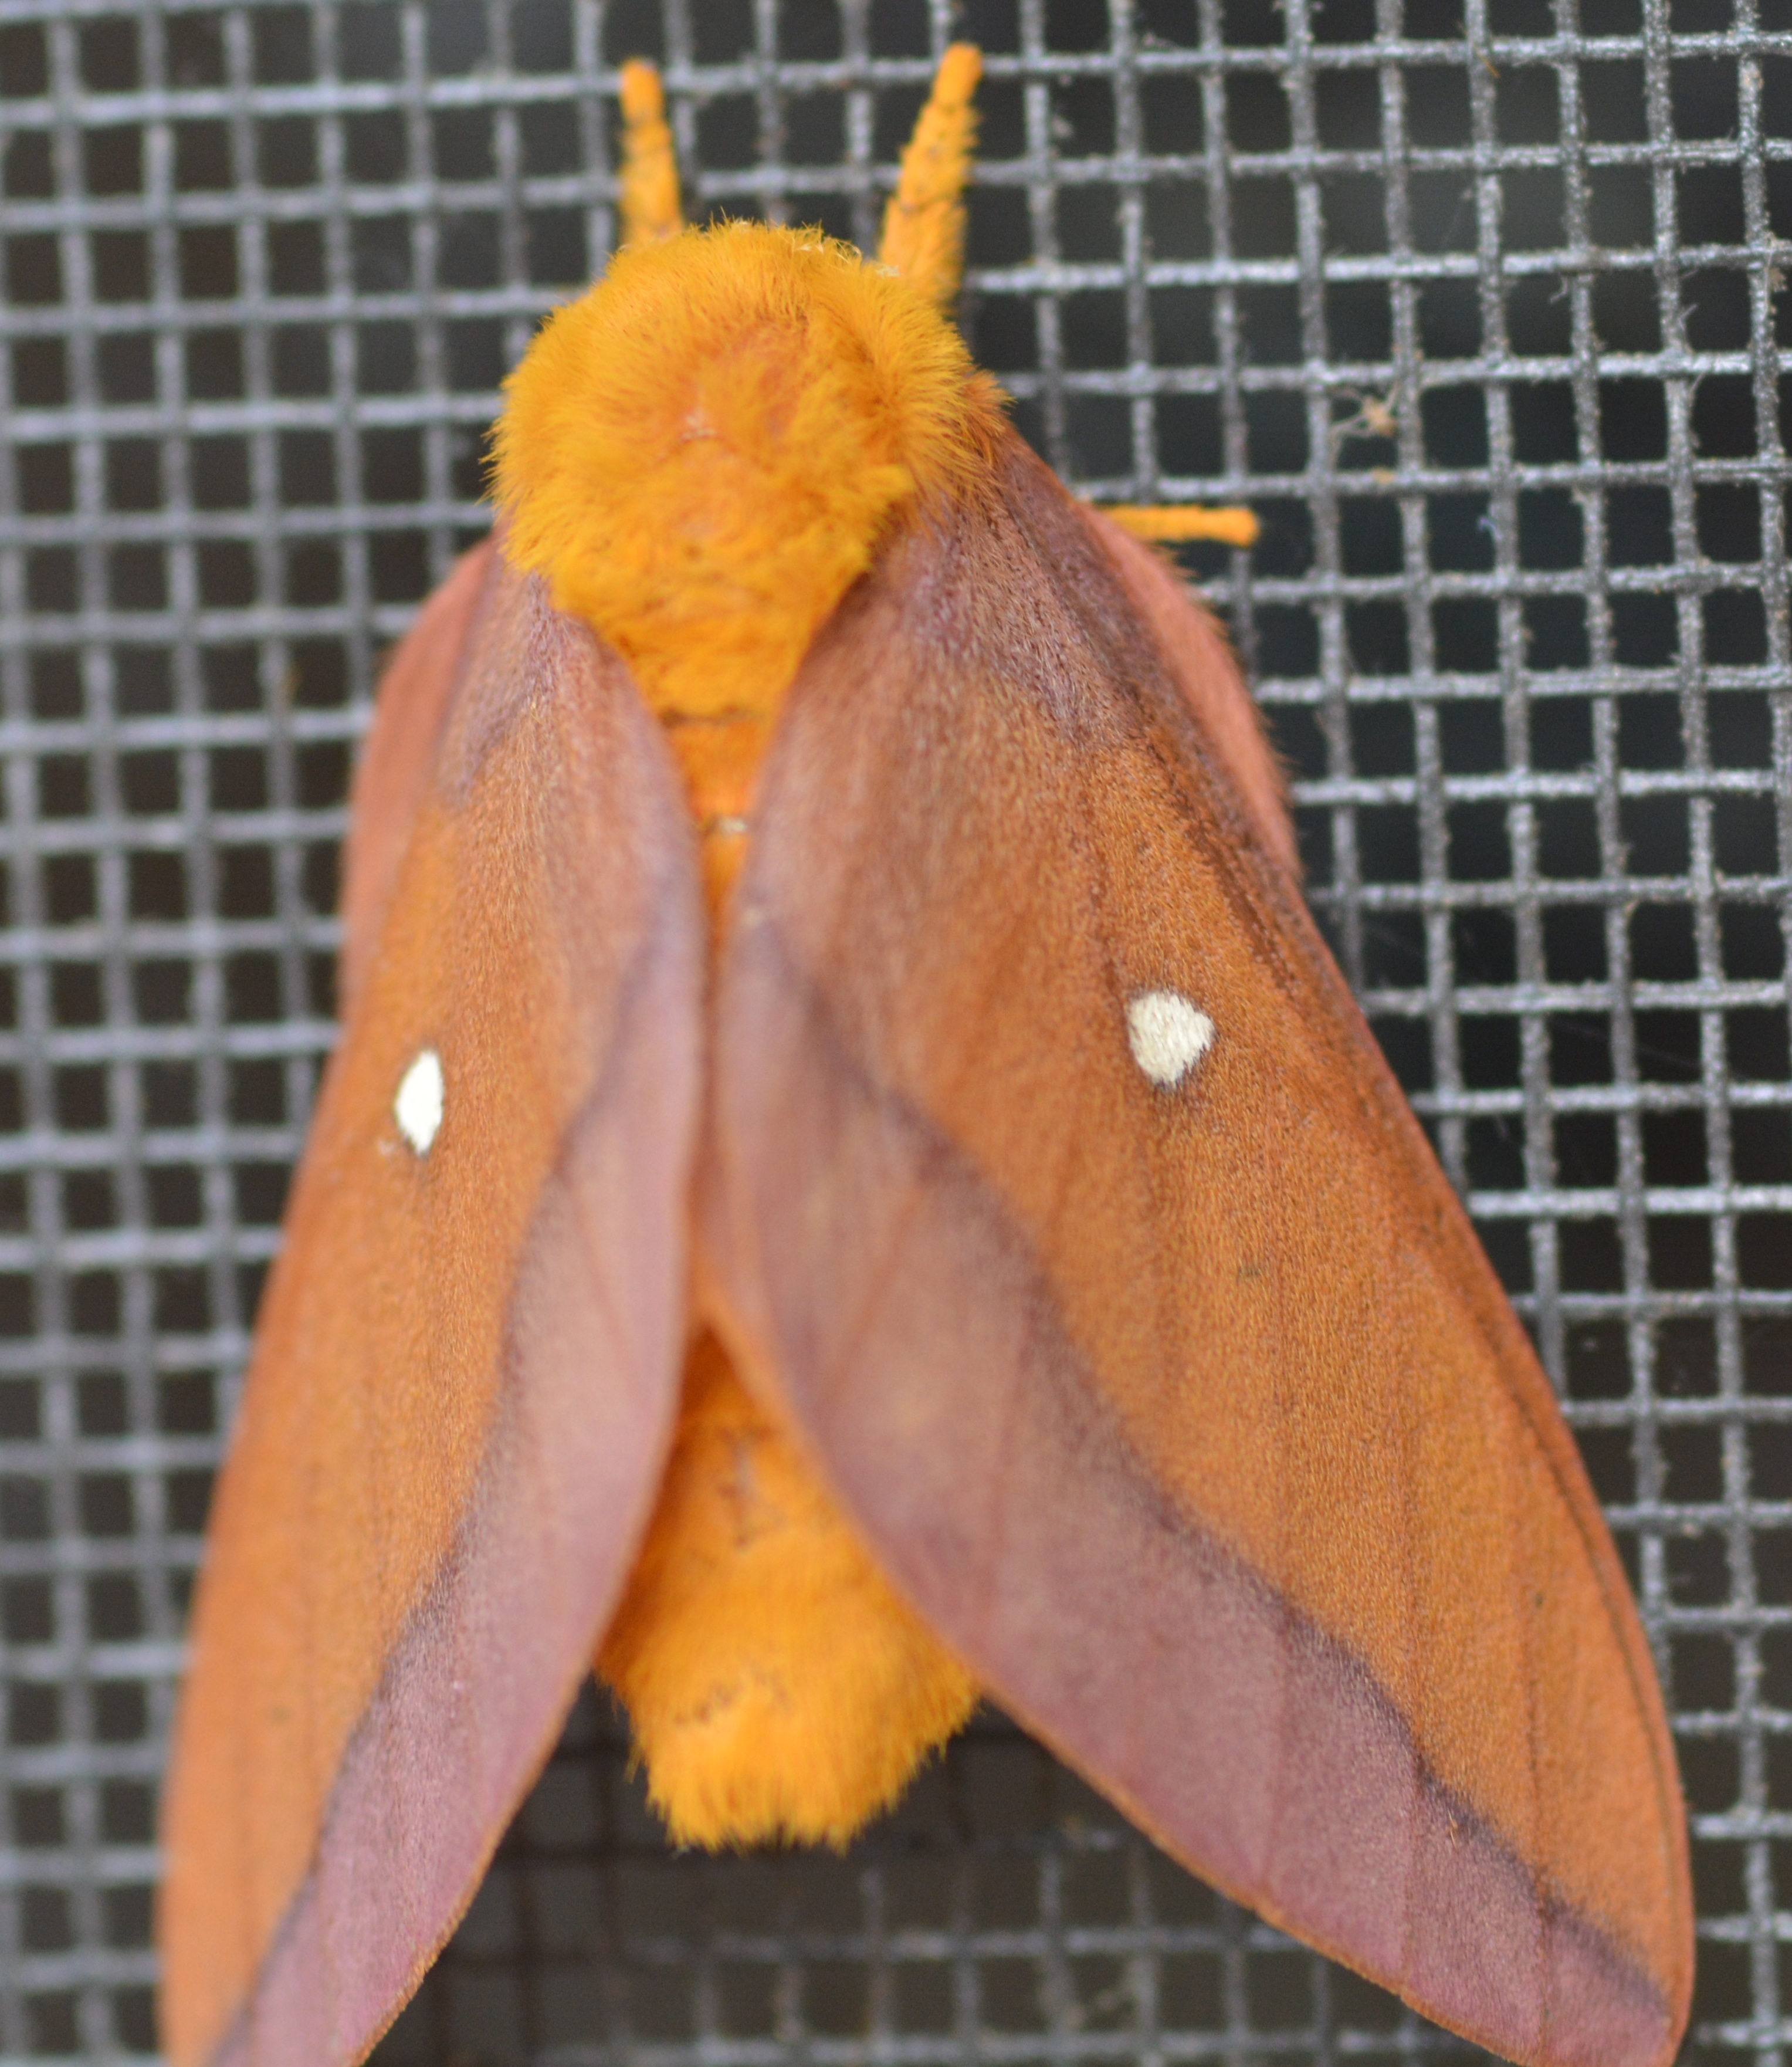
wing, leaf, orange, insect, moth, butterfly, yellow, fauna, invertebrate, textile, pollinator, moths and butterflies